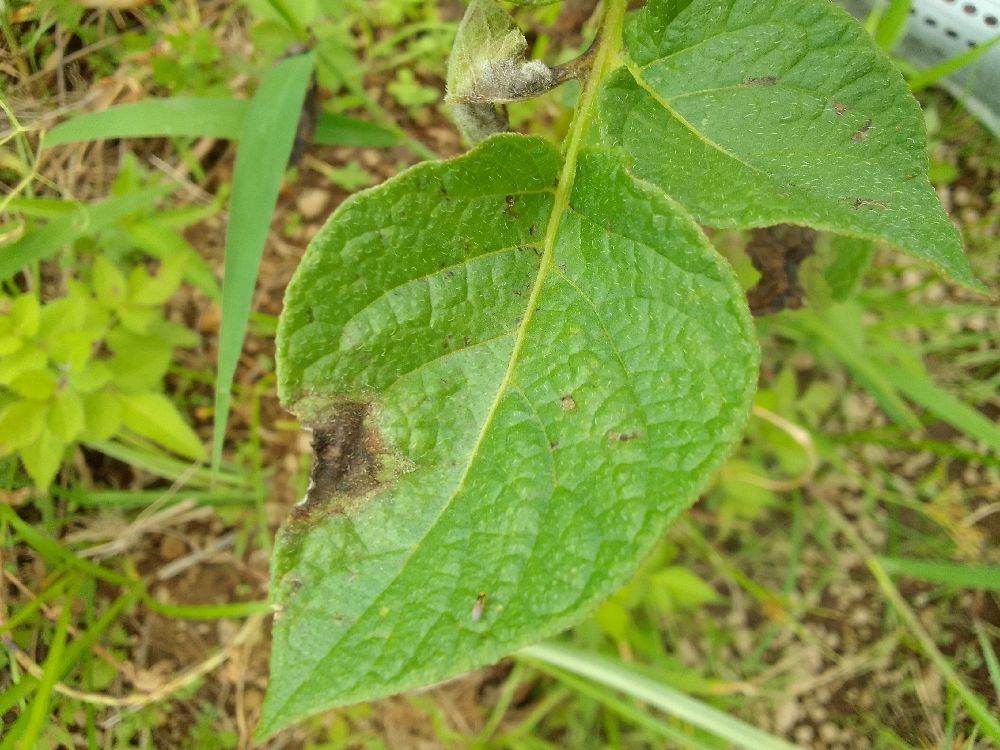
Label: Late blight